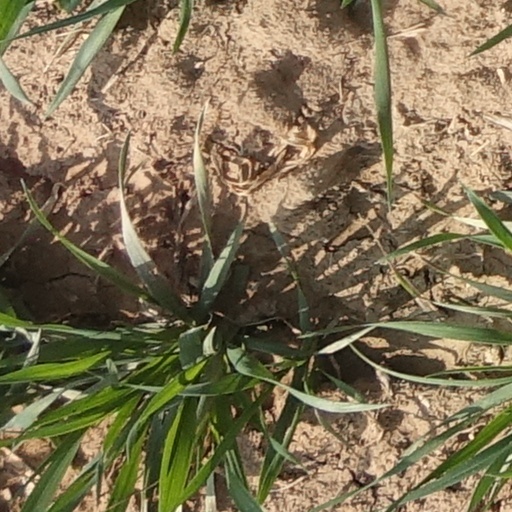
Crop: wheat